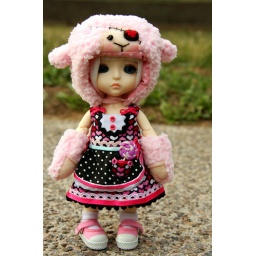
cute hat &amp;amp; paws by pei &amp;lt;3. dress &amp;amp; pinafore by me.